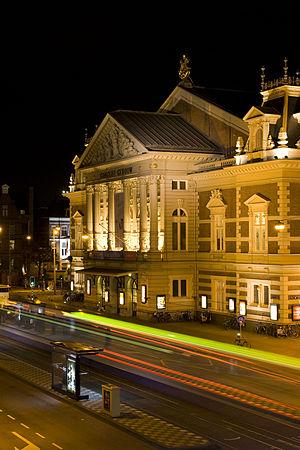
Vue nocturne de la facade de la salle de concert de Concertgebouw, à Amsterdam ,aux pays bas.